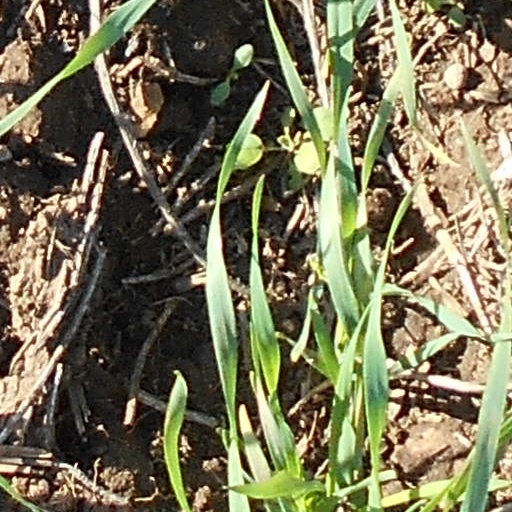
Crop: wheat